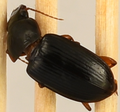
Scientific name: Harpalus pensylvanicus
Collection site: North Sterling NEON (STER), plot STER_029